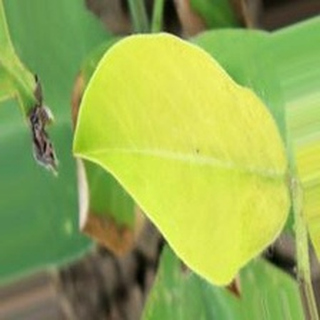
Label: groundnut_nutrition_deficiency